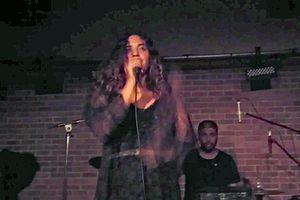
Ma photo d'Empress Of dans le théâtre Rialto, à Montréal, Québec, Canada.
Lorely Rodriguez, dite Empress Of, est une auteure-compositrice-interprète et productrice américaine.